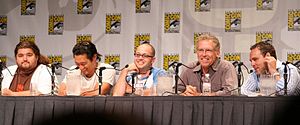
Lost / Produktion
Jorge Garcia, Daniel Dae Kim, Damon Lindelof, Carlton Cuse og Bryan Burk.
"Lost er en succesfuld amerikansk fiktiv tv-serie som startede i september 2004. Lost handler om de overlevende fra den fiktive flyvning Oceanic Flight 815 – et kommercielt fly fra Sydney, Australien til Los Angeles, USA – der styrter ned på en tropisk Stillehavsø. Serien er skabt af J.J. Abrams, Damon Lindelof og Jeffrey Lieber, og blev sendt første gang 22. september 2004 på American Broadcasting Company, og 10. januar 2005 på TvDanmark. Sjette sæson er afsluttet med episoden ""The End"".